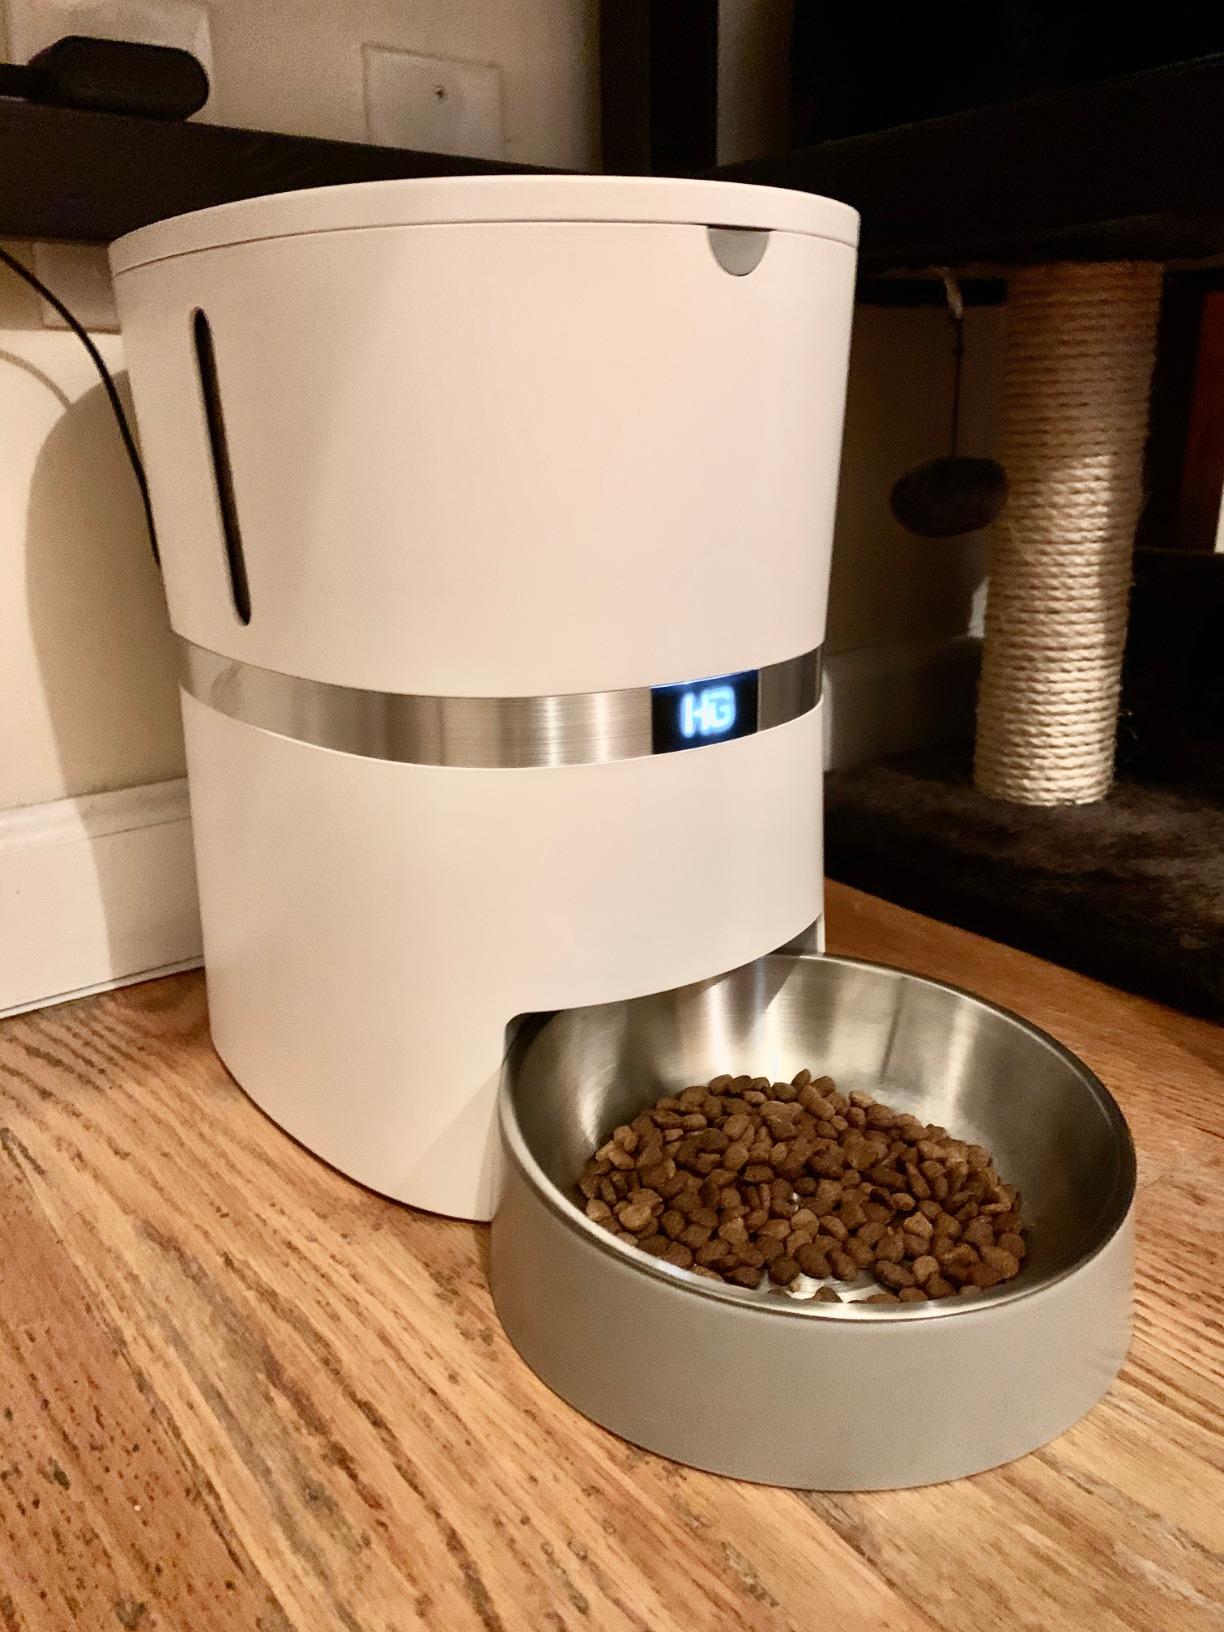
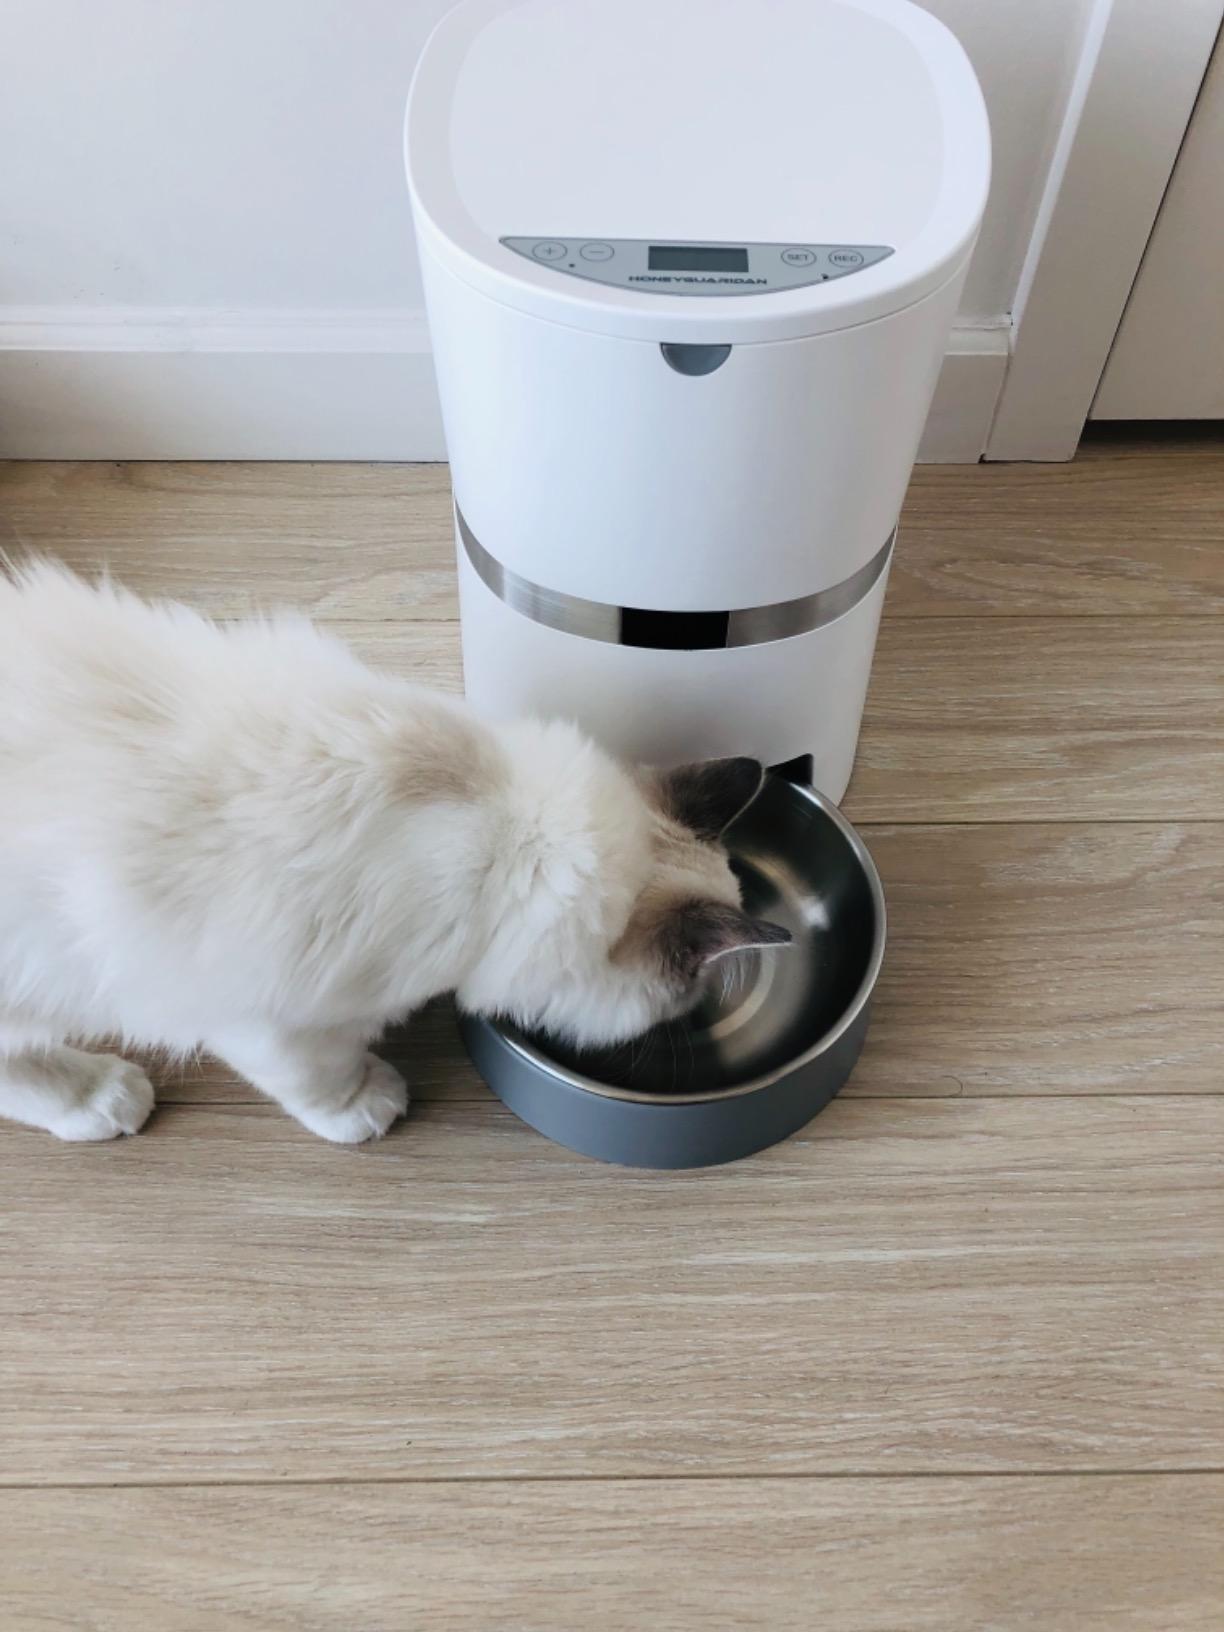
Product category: items_feeder
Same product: yes